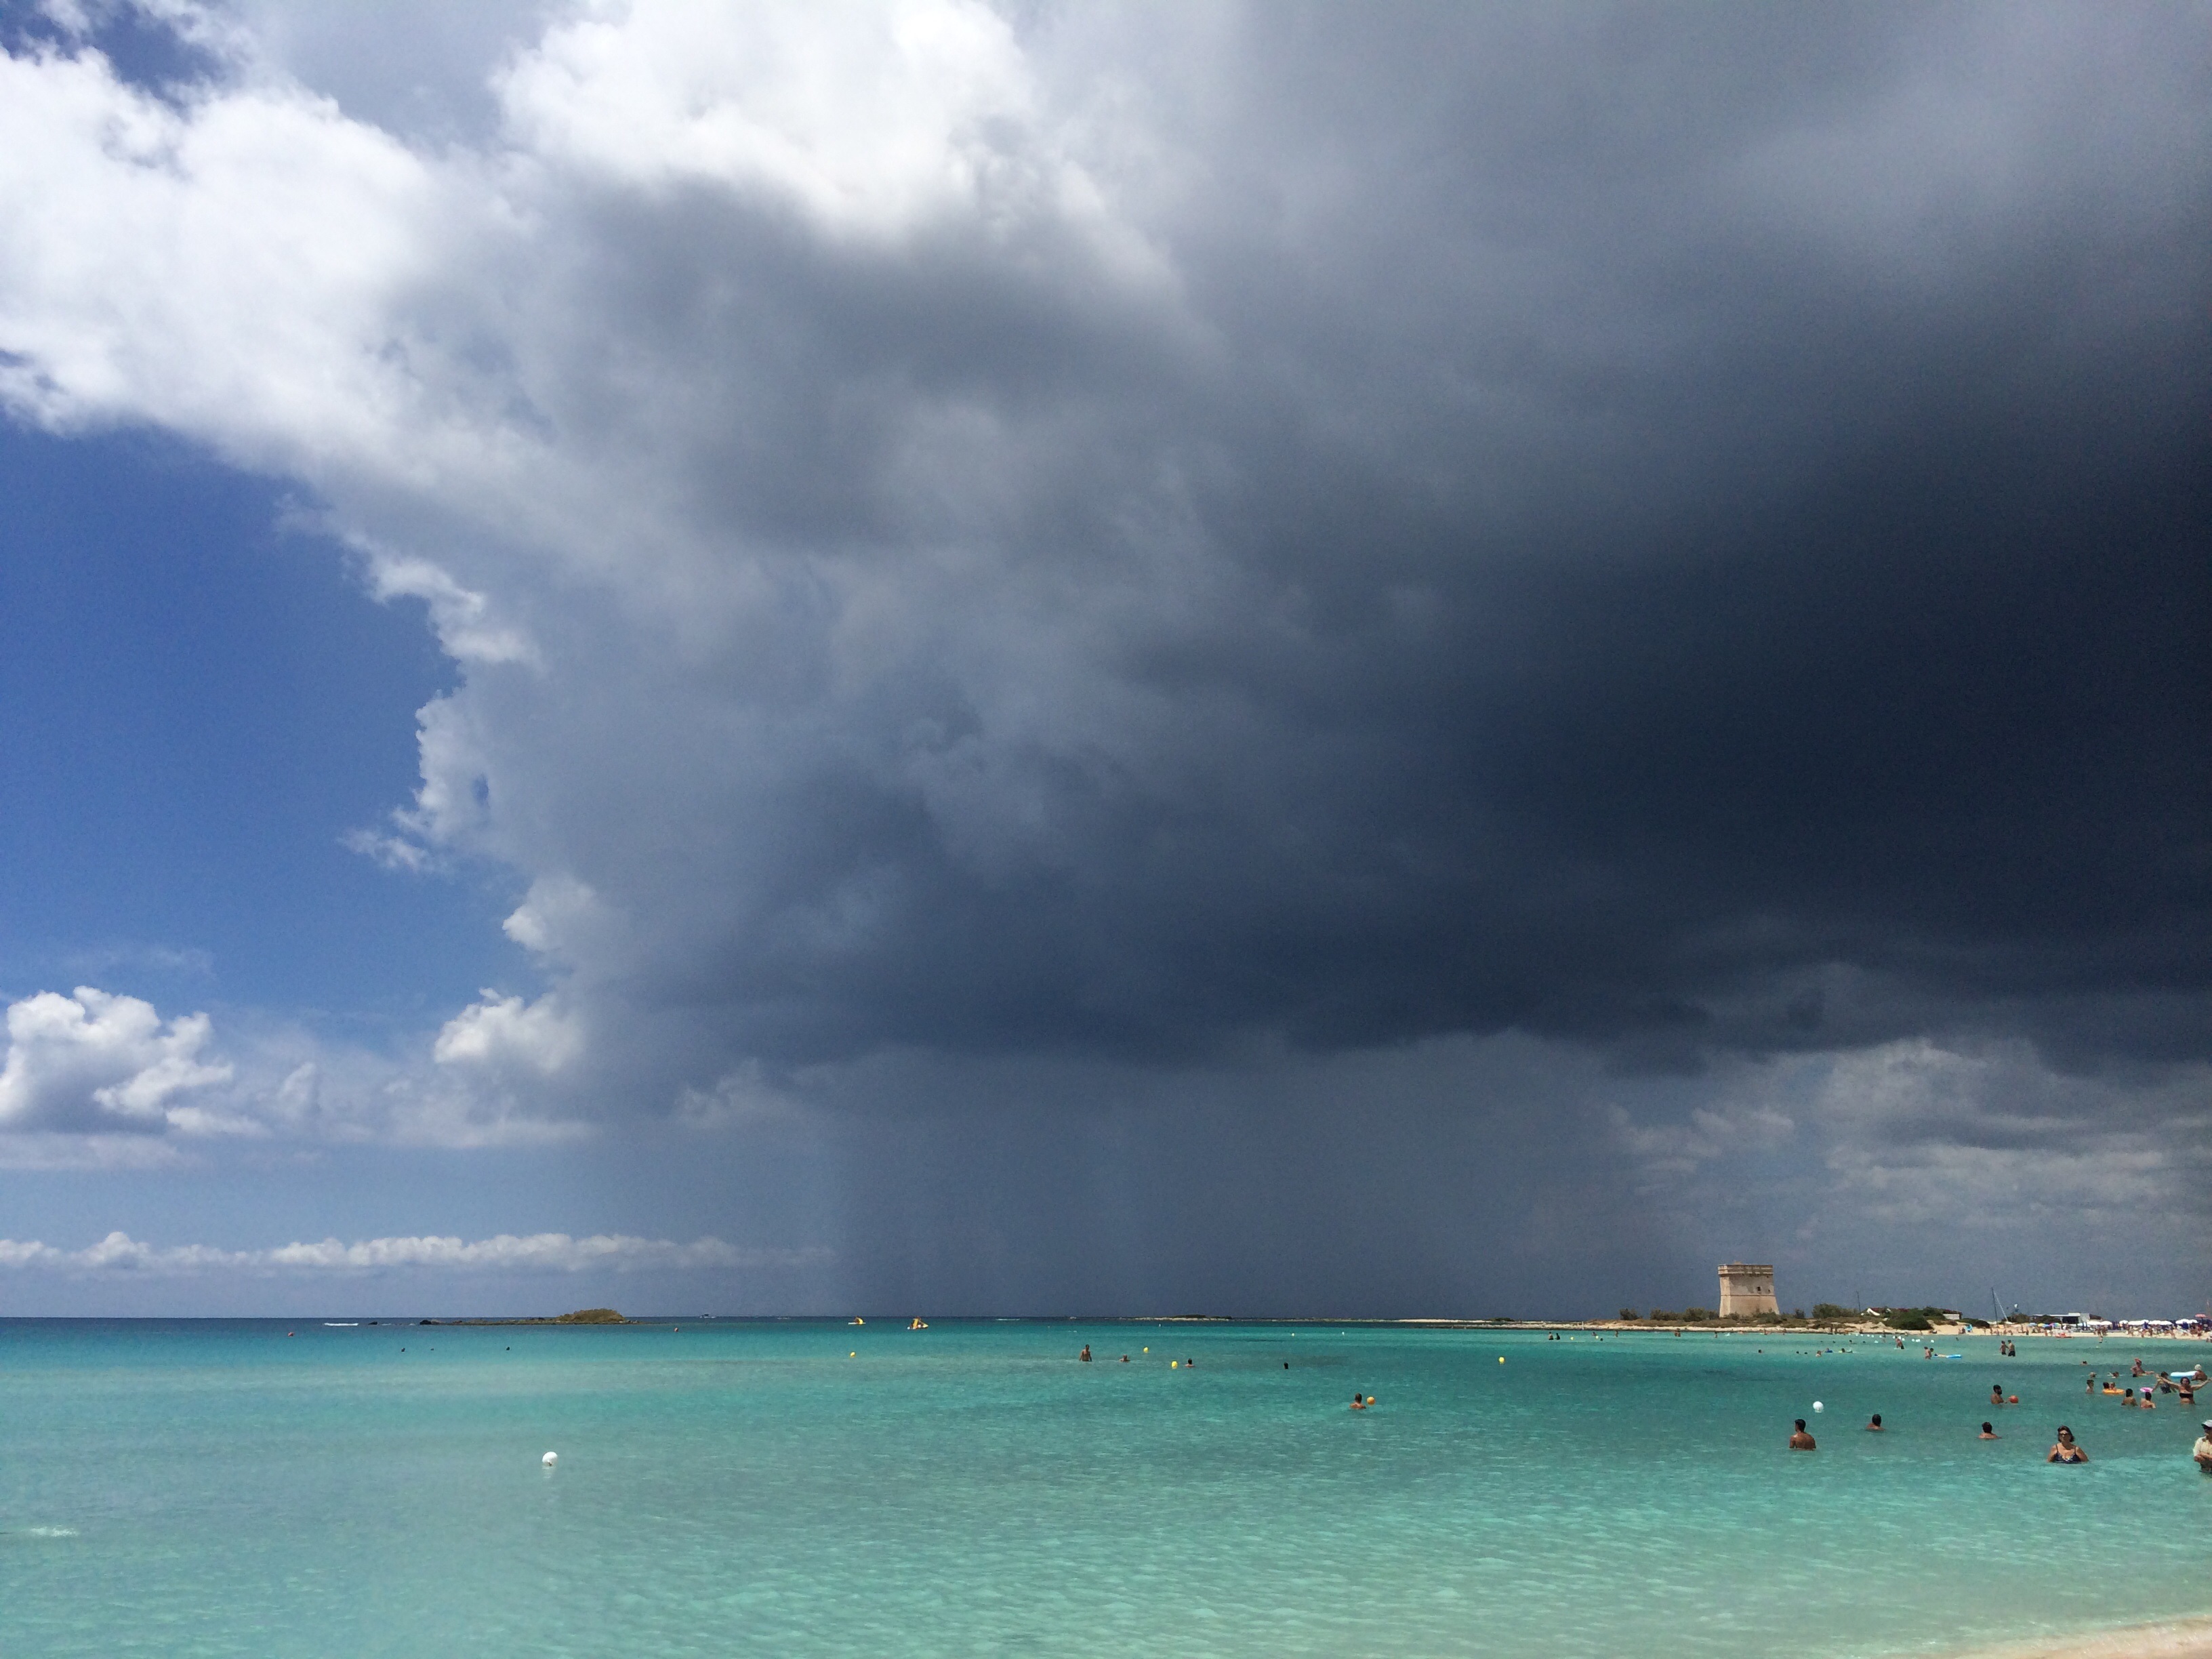
beach, sea, coast, ocean, horizon, cloud, sky, sunlight, rain, wave, weather, storm, body of water, puglia, salento, meteorological phenomenon, porto cesareo, wind wave